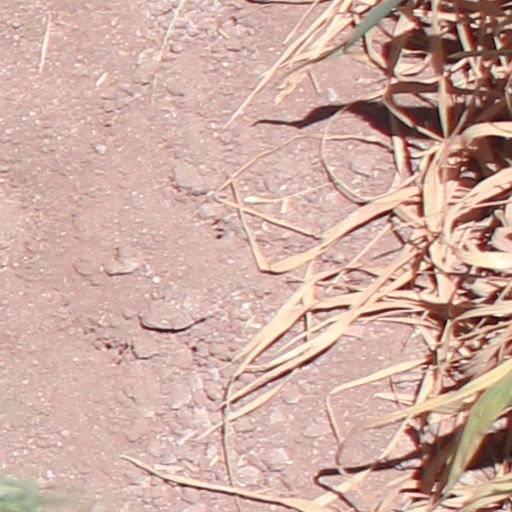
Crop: wheat